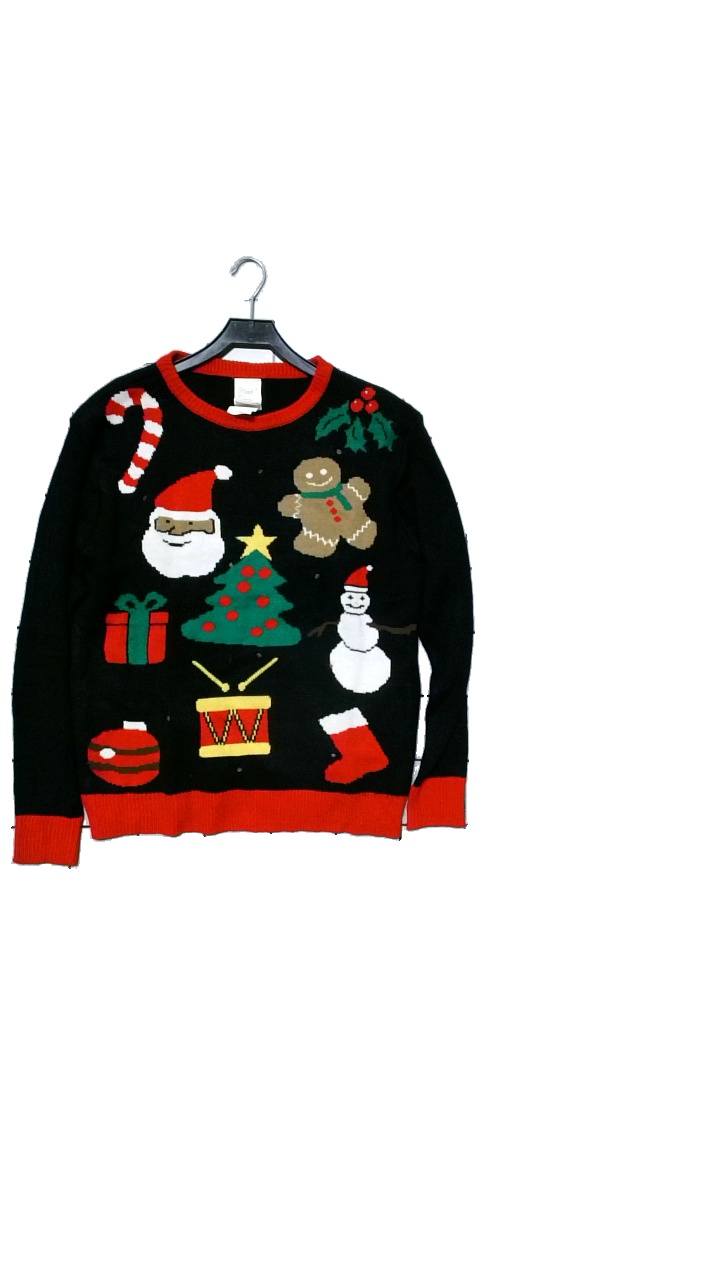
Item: Sweater (Unisex)
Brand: Missing
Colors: Multicolor
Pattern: Other
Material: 100% acrylic
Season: Winter
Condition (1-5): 5
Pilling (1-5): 5
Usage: Reuse
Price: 50-100